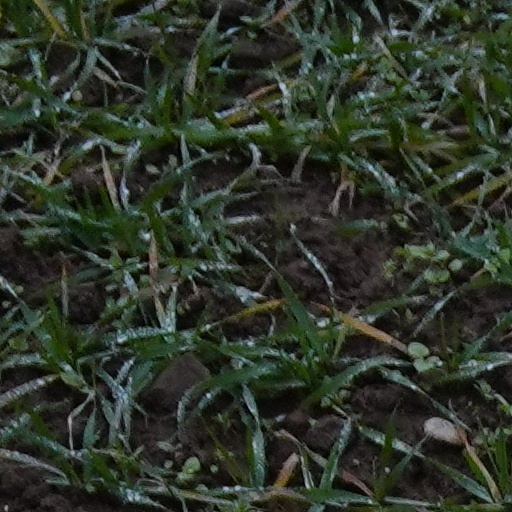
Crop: wheat